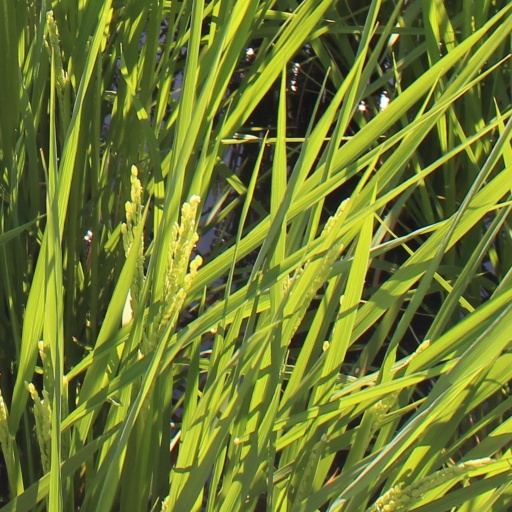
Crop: rice